Red-masked parakeet

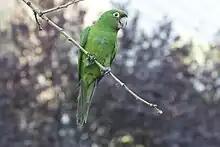
Juvenile starting to get a few red feathers on its head

The red-masked parakeet (Psittacara erythrogenys) is a medium-sized parrot from Ecuador and Peru. It is popular as a pet and are better known in aviculture as the cherry-headed conure or the red-headed conure. They are also considered the best talkers of all the conures.